William P. Johnson

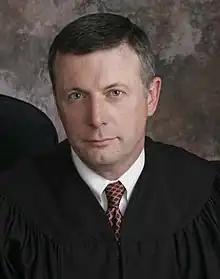

William Paul Johnson (born February 16, 1959) is a senior United States district judge of the United States District Court for the District of New Mexico.